Anglo-Irish big house

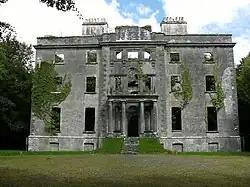
Moore Hall, County Mayo, a Big House burnt down by the IRA in 1923, and subsequently abandoned.

The Anglo-Irish elite went to great lengths in the process of designing their homes, as well as furnishing them. They almost exclusively looked to Great Britain and the continent for style and design, claiming to "bring culture back to the Irish homes" and emphasising their separation from the culture and tastes of the native Irish. Many of the Big Houses are known today for their immense architectural value, with some acting as the only surviving work of famous Irish and European architects. Regency style became the fashionable mode of architecture for an elite home in the mid to late nineteenth century Ireland. Features of regency design include the renowned Scagliola columns of Italian influence, made of imported stone, as well as French style plaster and painted ceilings. The objects within the house were also decidedly foreign and could range from collections of valuable Flemish paintings from the Northern Renaissance all the way to the installation of Lusterweiblen, Austrian light fixtures made of antlers and carved wood. The procuring of these items was often a considerable task and served to emphasise the purchasing power of the elite and their ability to live in decadence.